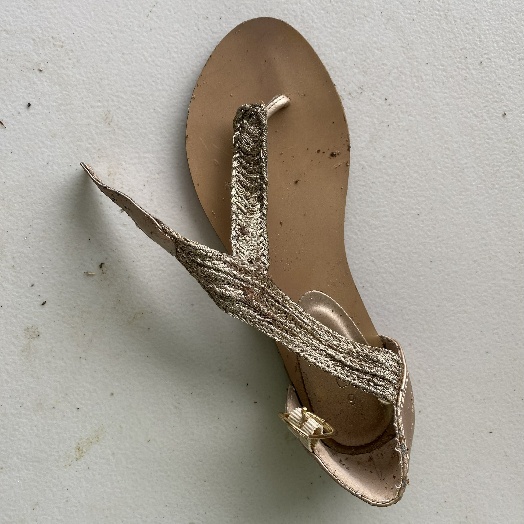
Label: Textile Trash